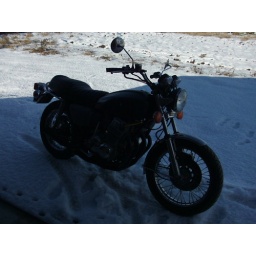
What a black bike looks like in poor light.